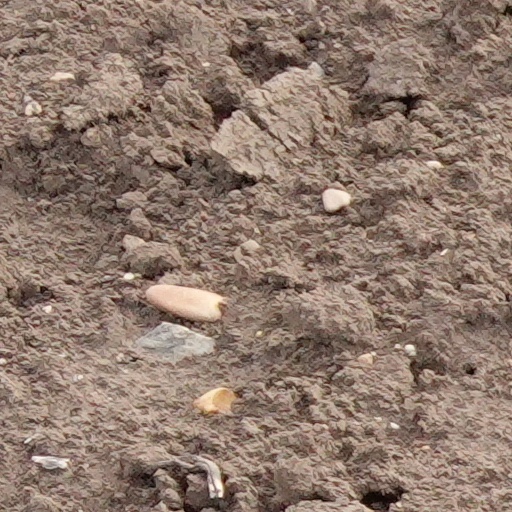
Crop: wheat